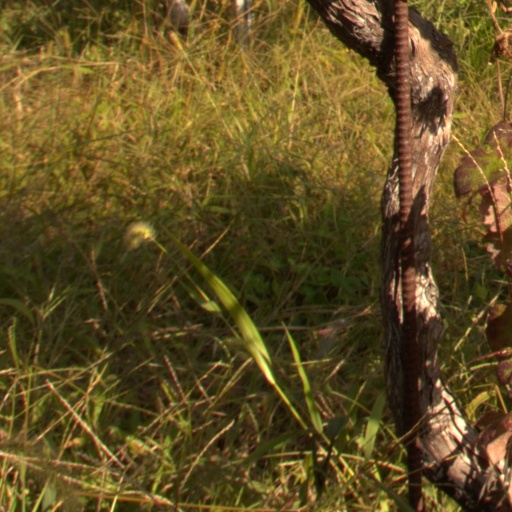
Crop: grape